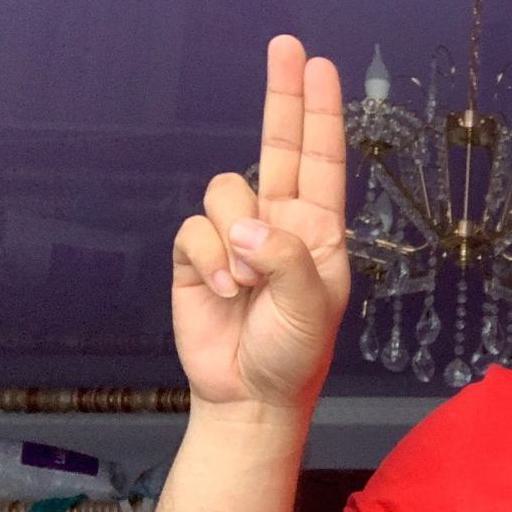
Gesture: two_up